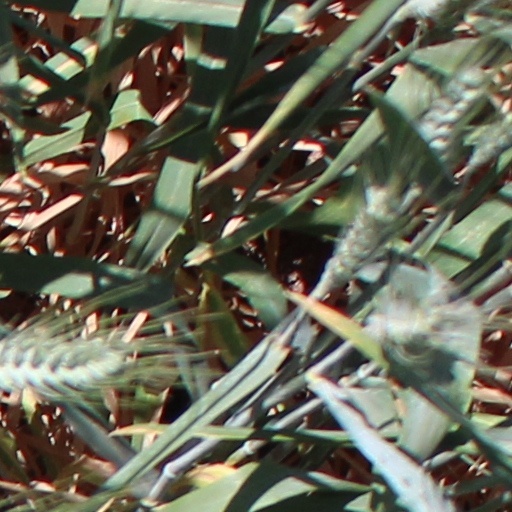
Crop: wheat